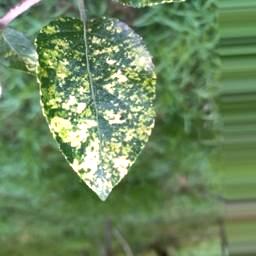
Label: Apple_Mosaic